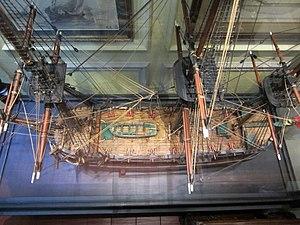
Le Meermin est un navire négrier de la Compagnie néerlandaise des Indes orientales construit à Amsterdam sur un chantier naval de la Compagnie et lancé en 1760. Le 18 février 1766 les esclaves qu'il transporte de Madagascar au Cap se révoltent et prennent possession du navire. Les faits sont connus et bien documentés grâce aux minutes du procès qui a lieu par la suite.